Ana Margarida de Carvalho

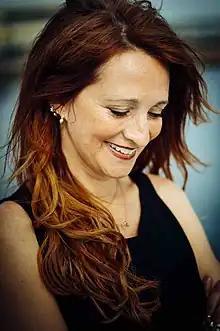
Ana Margarida de Carvalho

Ana Margarida Taborda Duarte Martins de Carvalho (born 1969 in Lisbon) is a Portuguese writer and journalist. She is the only Portuguese writer to be award with the Grande Prémio da Associação Portuguesa de Escritores (APE/DGLB) for each of her three successive works of literary fiction; they were for two novels and a short-story collection.